Sovereignty of Puerto Rico during the Cold War

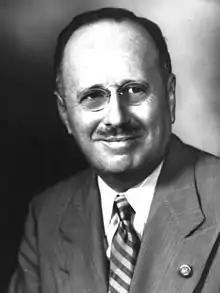
Dr. Antonio Fernós-Isern

The failure of the Bay of Pigs Invasion further complicated matters with the United States military, which was now focusing on reinforcing its presence in Puerto Rico. The United States Department of Defense became involved, requesting that even if Puerto Rico acquired the sovereignty desired, the military was to retain the capability of expropriating terrains that they considered strategic granted by the pre-existing eminent domain. Furthermore, there were plans to expand the United States Navy's presence in the municipalities of Vieques and Culebra. Despite attempts by the Puerto Rican government to moderate this, the Navy's plan went ahead unaltered. The process to launch the informal Presidential Commission was underway and the first version drafted by a group led by Muñoz completely abandoned the "permanent union" proposed years before, now adopting a "permanent association based on Puerto Rico's sovereignty". On the other hand, the governor also tried to prevent that the case of Puerto Rico was once again discussed before the General Assembly of the United Nations. This effort was led by Vicente Maura and Laura Meneses de Albízu in representation of Cuba. Muñoz felt that the Caribbean crisis could stagnate the project, but nonetheless favored its presentation. The draft discussed officially introduced the acts of sovereignty transfer and subsequent association as a simultaneous process.